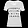
Label: T - shirt / top